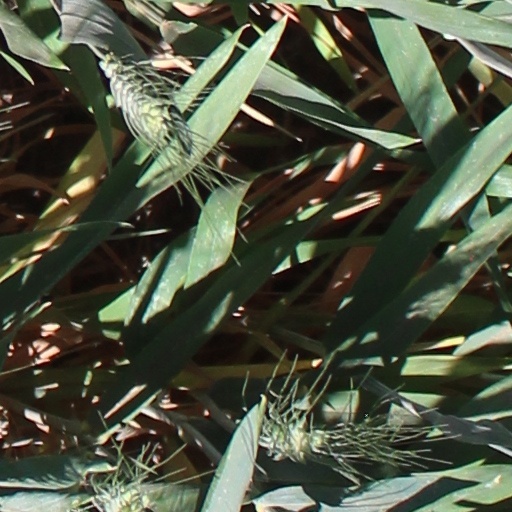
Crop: wheat